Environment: real
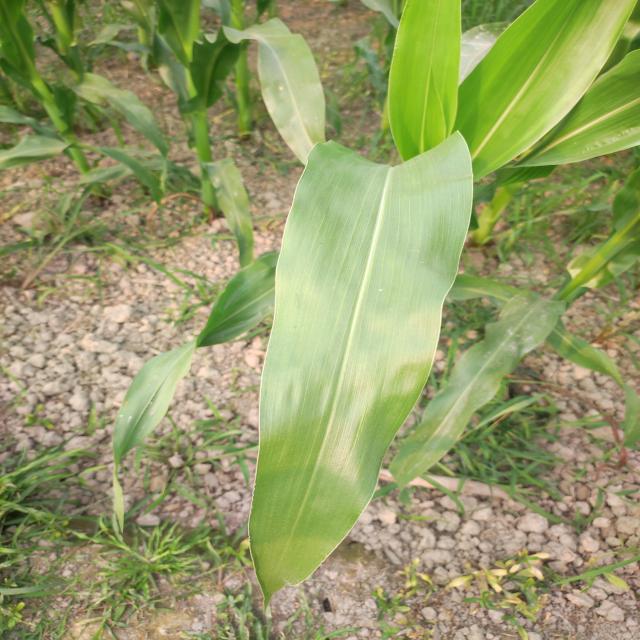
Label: healthy